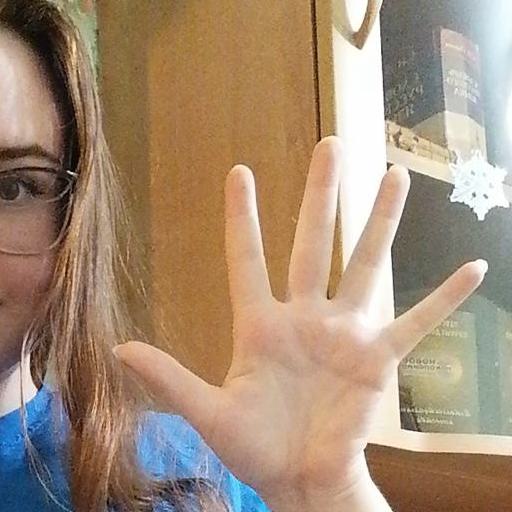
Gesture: palm